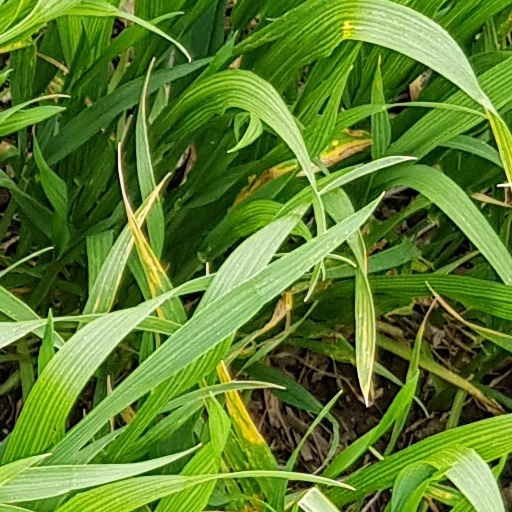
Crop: wheat